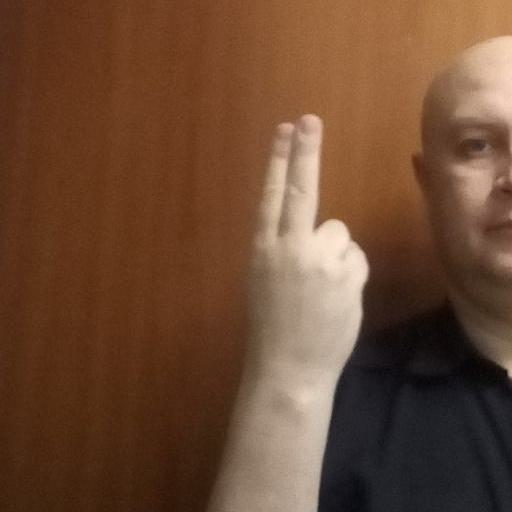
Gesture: two_up_inverted